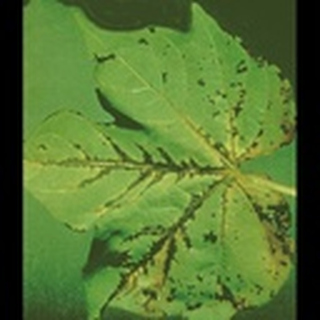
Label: cotton_bacterial_blight